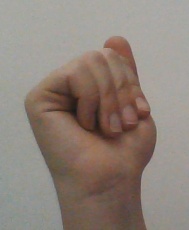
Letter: saad